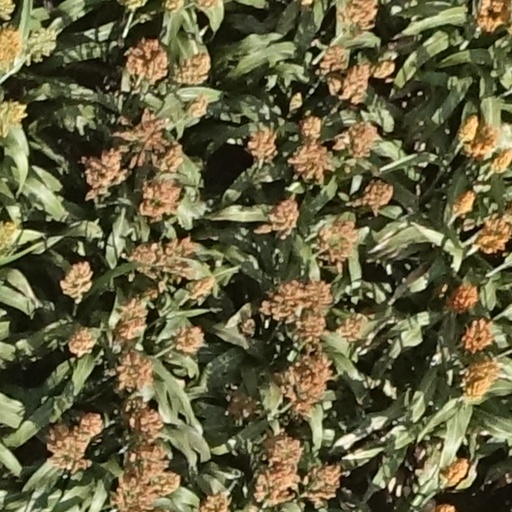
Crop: sorghum